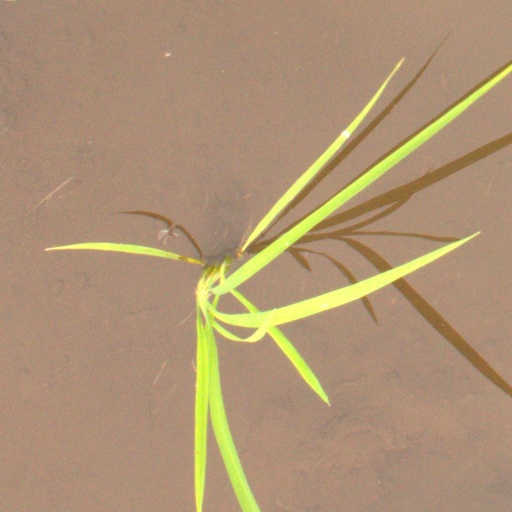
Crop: rice